Afghan diaspora

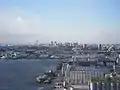
Chiba Prefecture, Japan

In December 2020, there were 7,629 registered Afghan refugees residing in Indonesia under the care and protection of the UNHCR. Japan has the largest Afghan population in East Asia with 6,063 natives residing in its country in 2024. About 2,500 of them resides in Chiba Prefecture alone, which makes it the prefecture with largest Afghan community. Malaysia has approximately 2,840 Afghans residing in Malaysia under refugee status. In China, there are "a few thousand" Afghans residing there, including traders based in the international trade city of Yiwu. Small number of natives from Afghanistan also reside and work in Thailand, South Korea, Hong Kong, and in the Philippines.